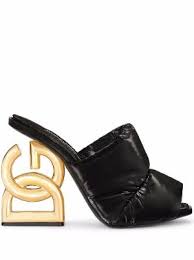
Label: Clog